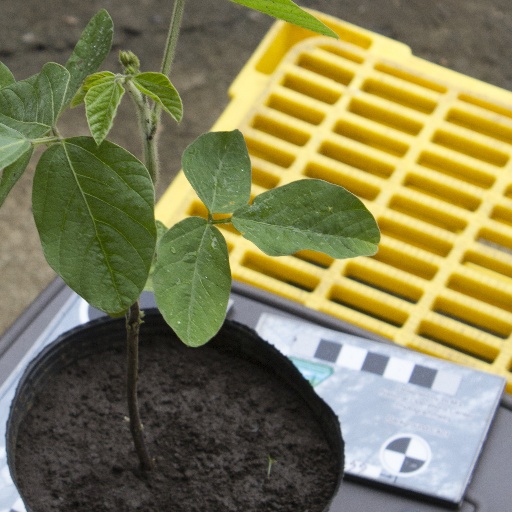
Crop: soybean